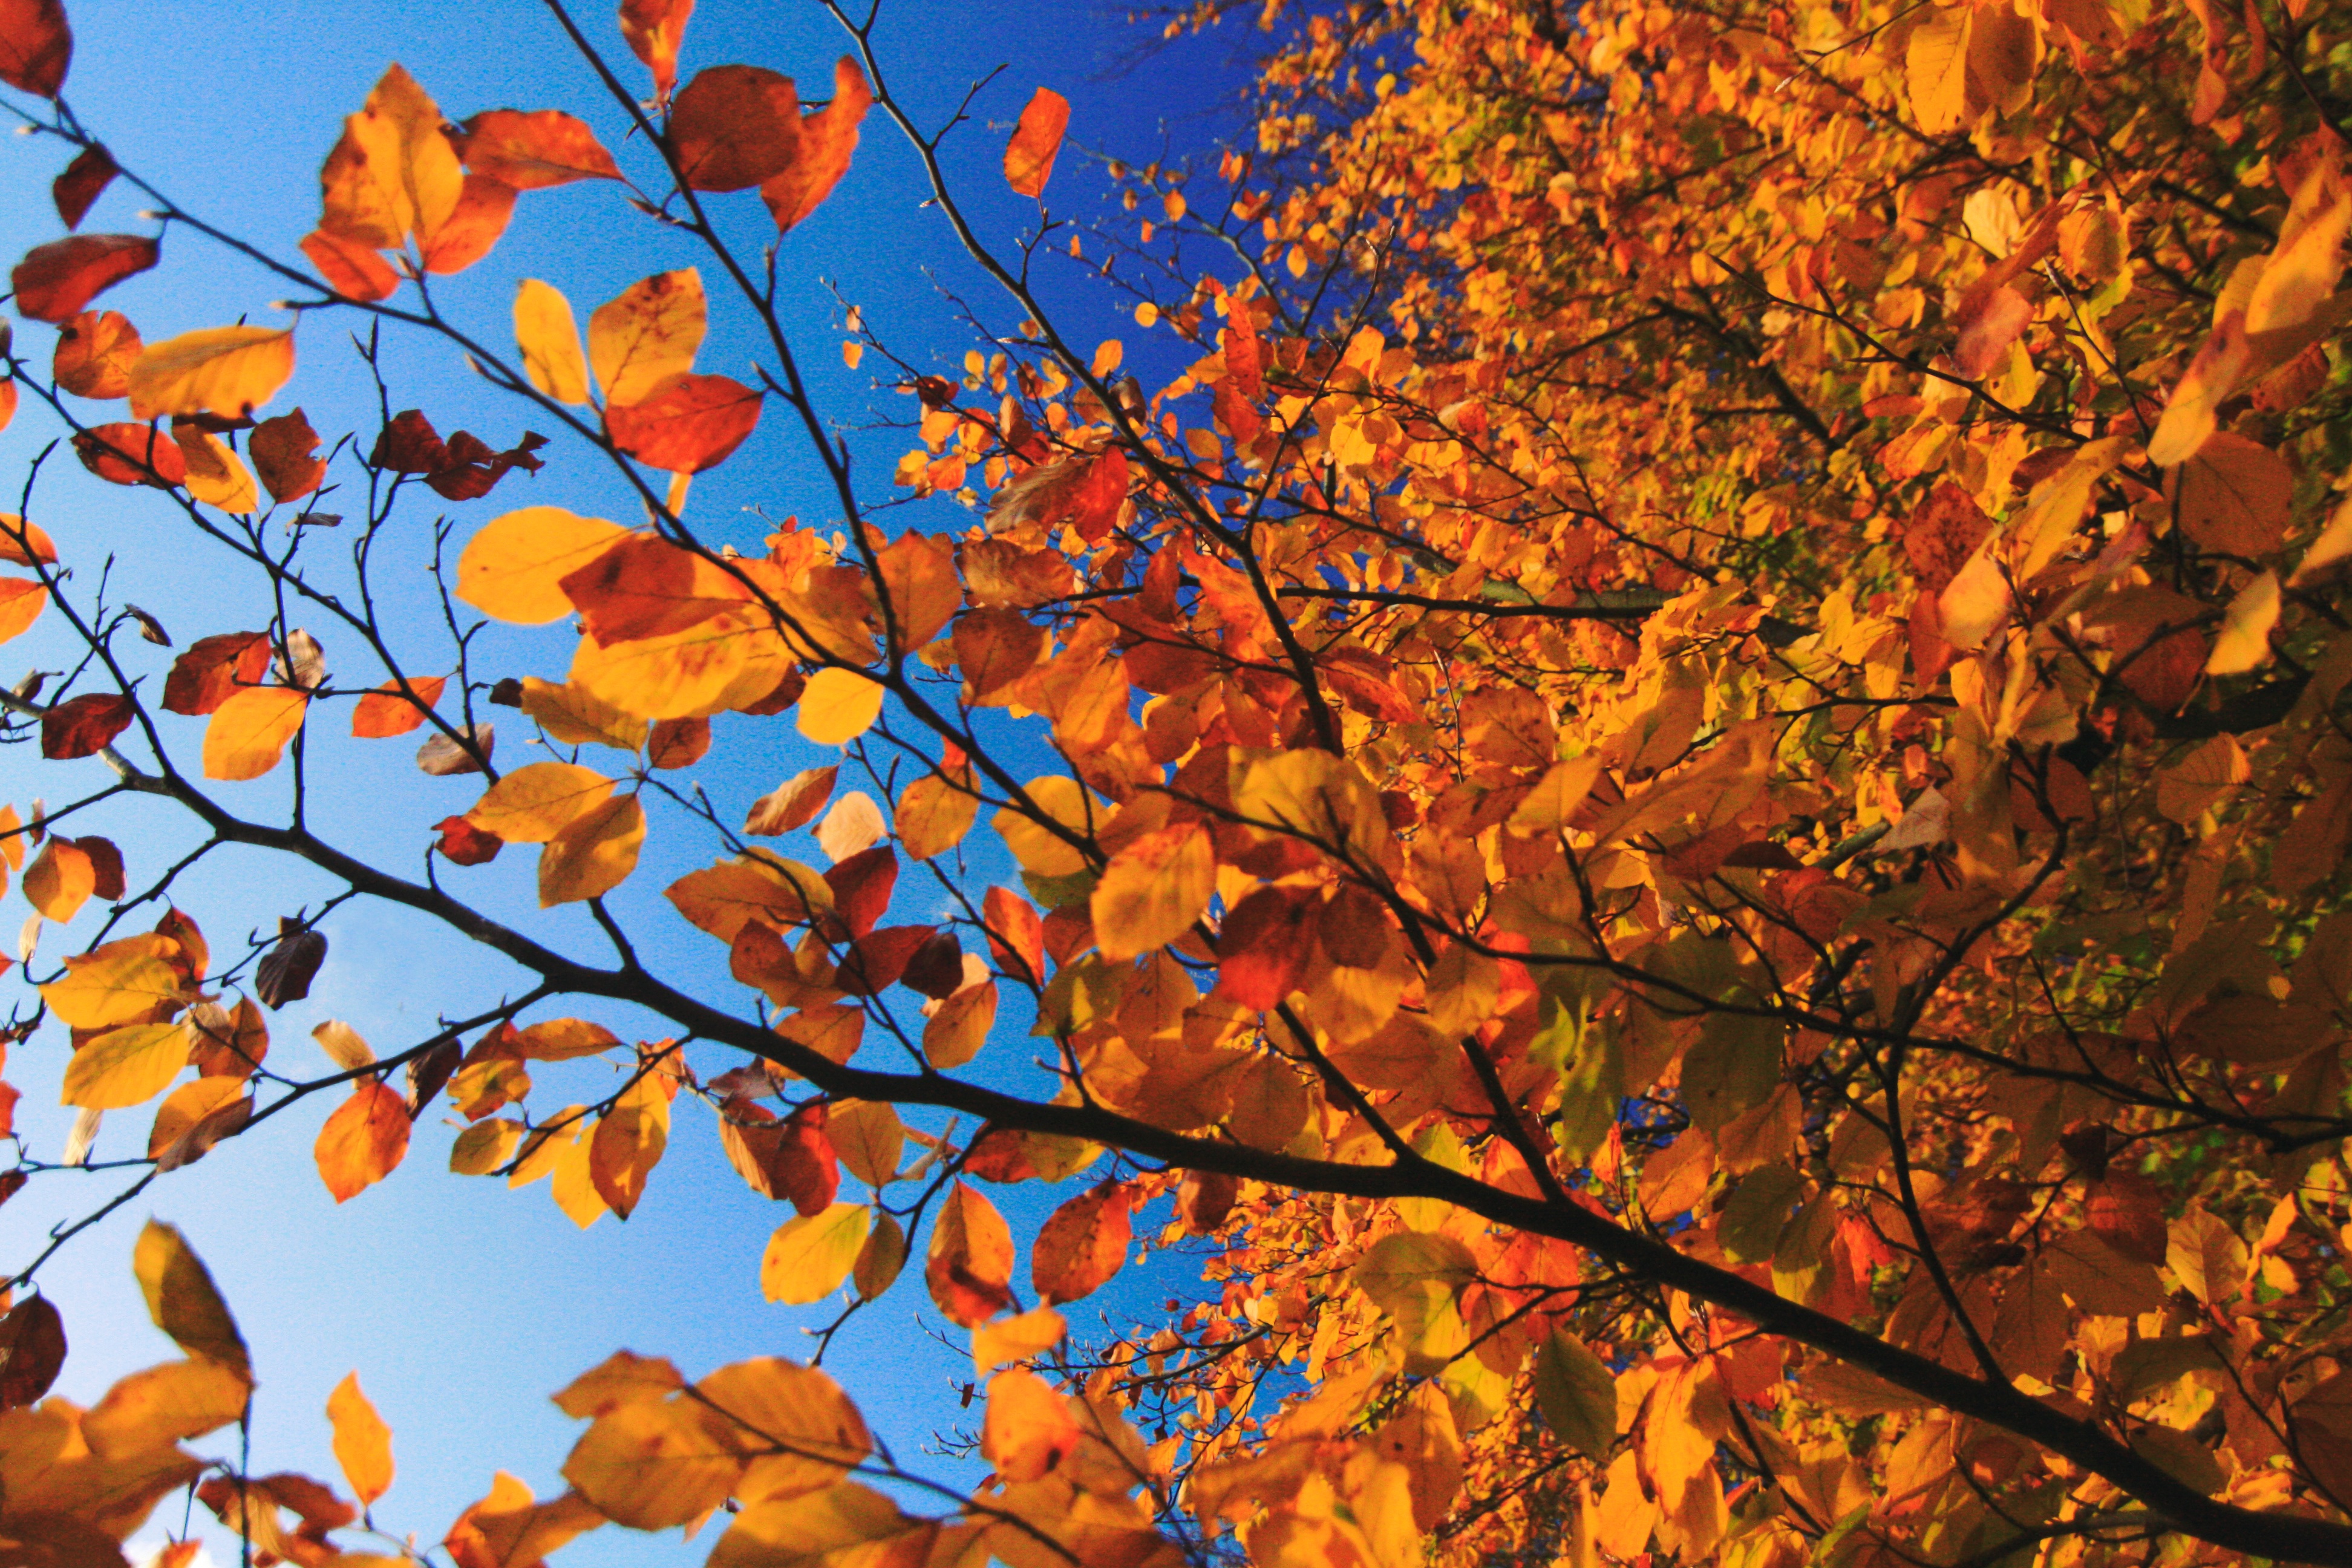
tree, branch, plant, sunlight, leaf, flower, autumn, season, maple tree, deciduous, flowering plant, woody plant, land plant